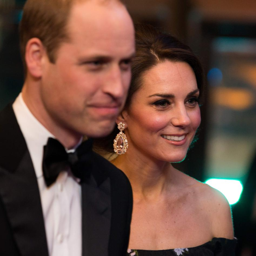
the picture perfect couple left the event after the ceremony ended